Soldiers Hill, Victoria

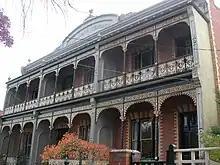
Ballarat Terrace on Lydiard Street - a rare double storey Victorian terrace in a suburb with a higher than average amount of attached housing.

According to the 2006 Census there are a total of 1,176 dwellings in Soldiers Hill. The suburb's housing mix is atypical of greater Ballarat. Although 74% of the suburb's housing was detached houses (equal to the average for Australia but lower than 86% for the urban area), Soldiers Hill has a significant amount of medium-density housing compared to the Ballarat and Australia as a whole. 16% of houses are semi-detached, terrace houses or townhouses up to two storeys (as compared to 4% for the greater Ballarat and 9.2% for Australia). There are also slightly lower ratio of flats, units or apartments (8%) than greater Ballarat (10%) or Australia (14.2%) and there were no residential buildings greater than 3 storeys in the suburb. In terms of general character and style, the majority of the homes are larger middle-class homes dating to the Victorian era and Edwardian era with ornamental verandahs decorated in iron lacework or wooden fretwork. The suburb also includes many narrow iron laced cottages and a smaller collection of Interwar and modern infill homes.